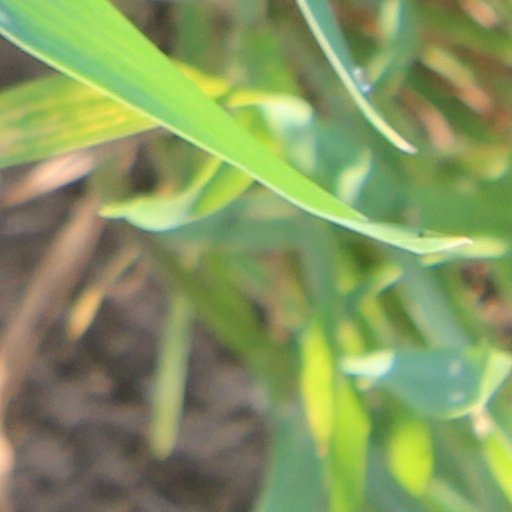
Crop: wheat